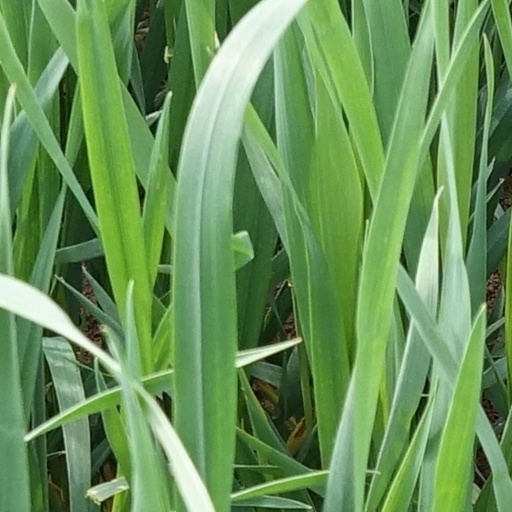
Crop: wheat